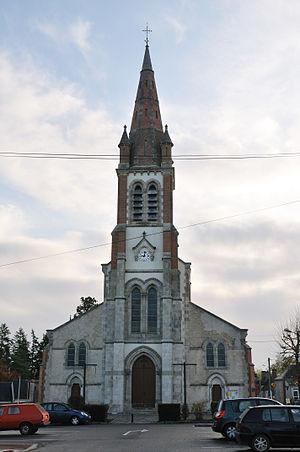
Église Saint-Martin, Tigy, Loiret, France
Tigy est une commune française située dans la région Centre-Val de Loire, le département du Loiret.